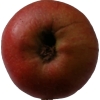
Label: Apple 17